Woda Number 6

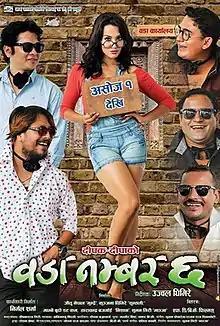
Theatrical release poster

Woda Number 6 is a 2015 Nepali film directed by Ujwal Ghimire. The film features an ensemble cast including Kedar Ghimire, Dayahang Rai, Deepa Shree Niraula, Deepak Raj Giri, Priyanka Karki, Jeetu Nepal, Sitaram Kattel, Neer Shah, Buddhi Tamang, Wilson Bikram Rai, and Shivahari Poudel in the lead roles.